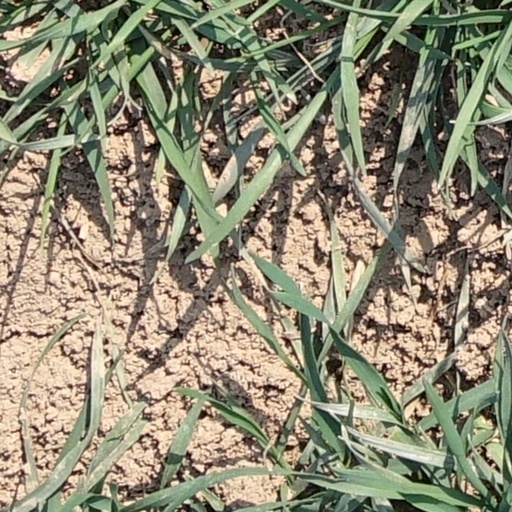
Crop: wheat